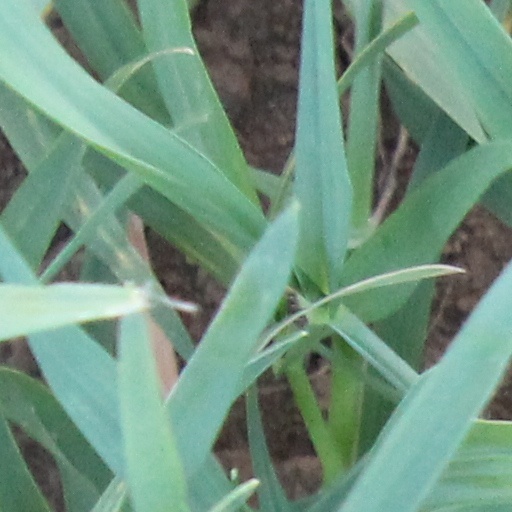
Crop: wheat